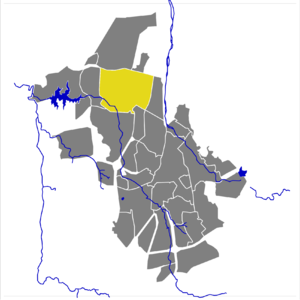
Katutura est le principal township de la ville de Windhoek en Namibie. Il est peuplé de plus de 130 000 habitants.